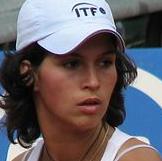
Age: 17